Vernal keratoconjunctivitis

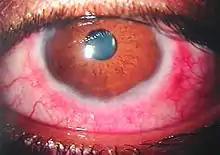
Some of the cornea and conjunctiva findings in vernal conjunctivitis

Vernal keratoconjunctivitis (VKC, also Spring catarrh, Vernal catarrh or Warm weather conjunctivitis) is a recurrent, bilateral, and self-limiting type of conjunctivitis (pink eye) having a periodic seasonal incidence.